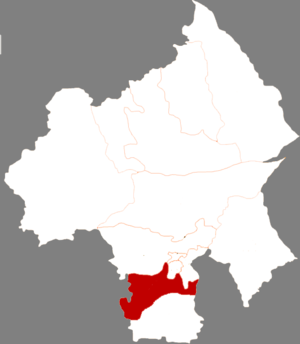
La bannière de Harqin est une subdivision administrative de la région autonome de Mongolie-Intérieure en Chine. Elle est placée sous la juridiction de la ville-préfecture de Chifeng.